Chicago, Rock Island and Pacific Railroad

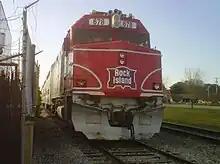
Iowa Northern Railway engine 678 (since scrapped) at Coralville, Iowa, painted in Rock Island livery as a memorial

The commuter service was not exempt from the general decline of the Rock Island through the 1970s. Over time, deferred maintenance took its toll on both track and rolling stock. On the Rock Island, the Capone cars were entering their sixth decade of service and the nearly 30-year-old 2700s suffered from severe corrosion due to the steel used in their construction. LaSalle Street Station, the service's downtown terminal, suffered from neglect and urban decay with the slab roof of the train shed literally falling apart, requiring its removal. By this time, the Rock Island could not afford to replace the clearly worn-out equipment.